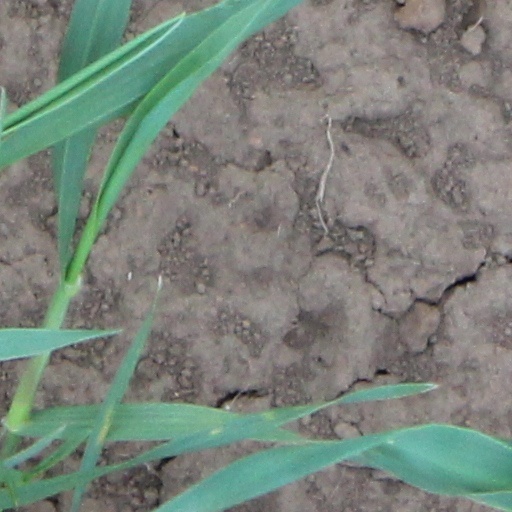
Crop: wheat